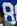
Number: 8